Bird of Paradise (1932 film)

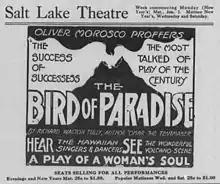
A 1916 advertisement for the famous play "Bird of Paradise", which the movie was based on

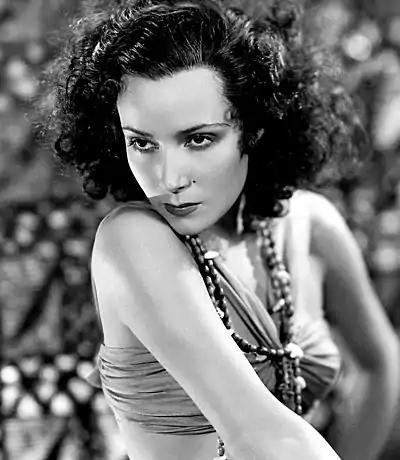
Dolores del Río in "Bird of Paradise"

Director King Vidor, under contract to M-G-M, was loaned to RKO producer David Selznick (son-in-law to Louis B. Mayer) to make the "South Seas" romance. Filmed on location in Hawaii, Vidor and writer Wells Root arrived on the island territory and began shooting background footage without a completed script (Actors McCrea and del Rio were delayed due to engagements on other projects) .